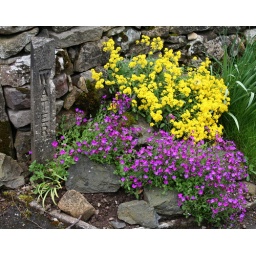
Yellow and Purple flowers brighten up the base of this stone wall in Dacre.